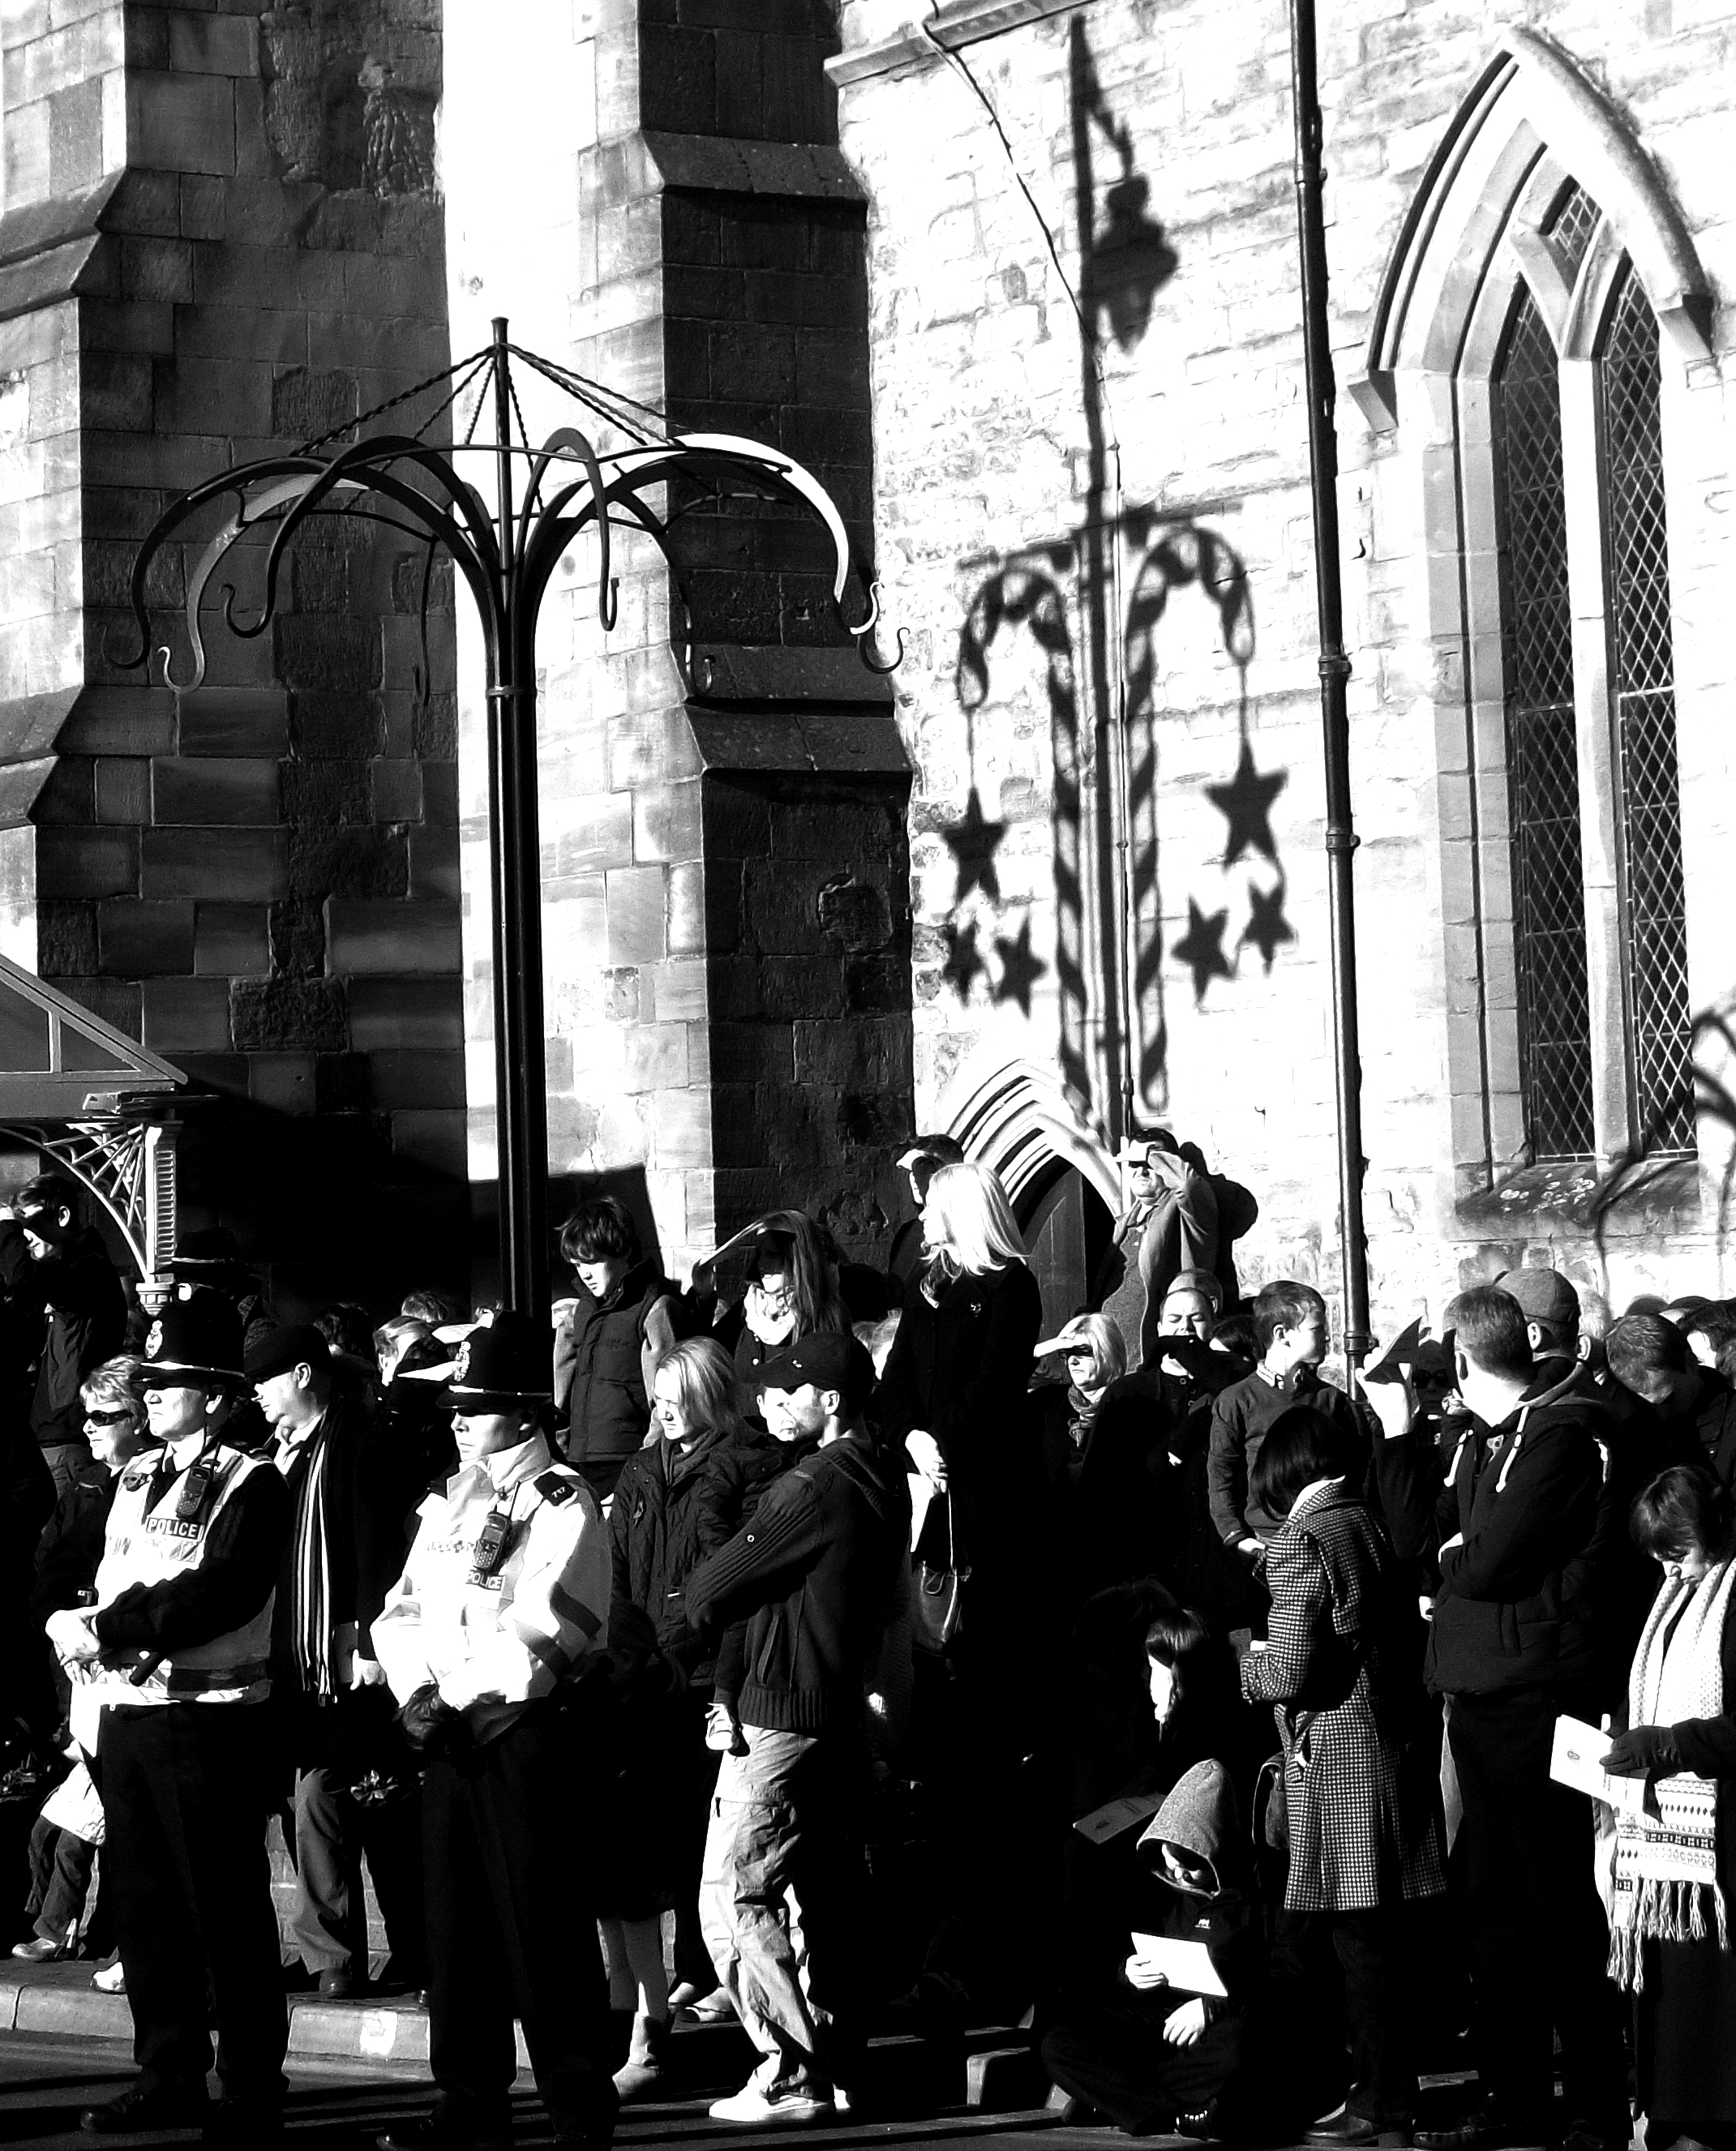
abstract, black and white, people, road, street, sunlight, crowd, audience, contrast, church, monochrome, memorial, 2012, photograph, reflections, police, illusion, st, day, peters, herefordshire, hereford, patterns, armistice, remembrance, dailyshoot, service, 365, anawesomeshot, monochrome photography